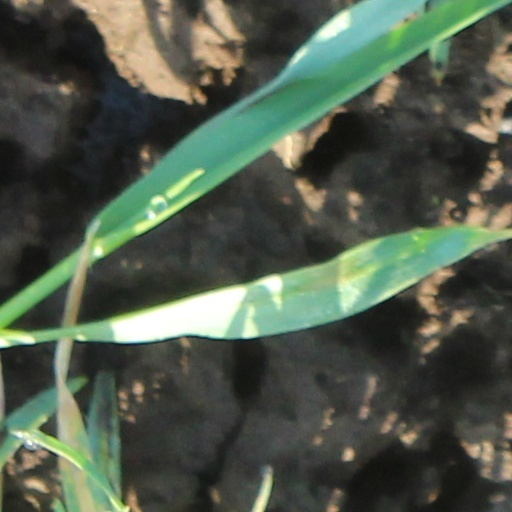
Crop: wheat